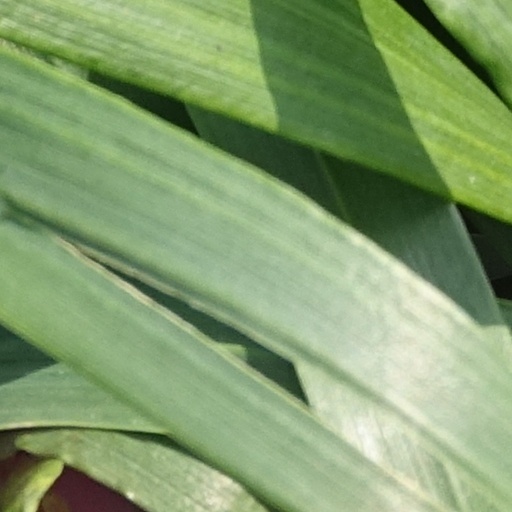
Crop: wheat